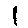
Label: 1